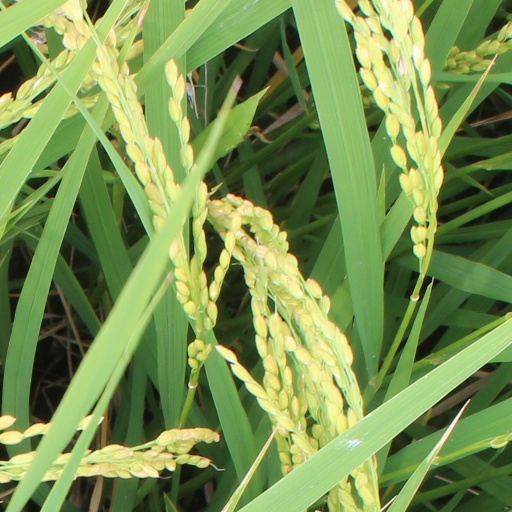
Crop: rice